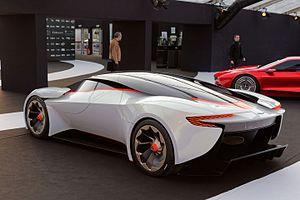
L'Aston Martin DP 100 Vision Gran Turismo exposée lors du festival automobile international 2015.